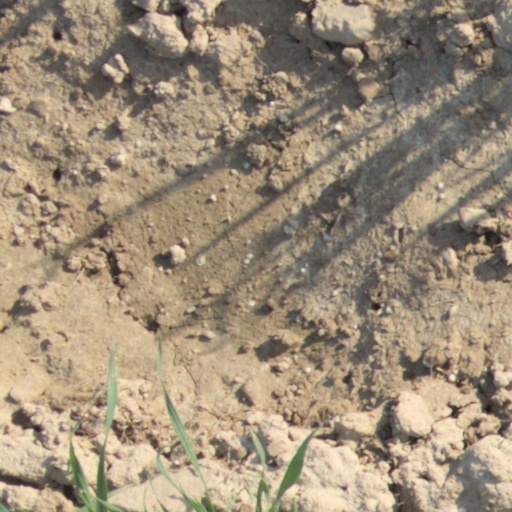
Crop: wheat